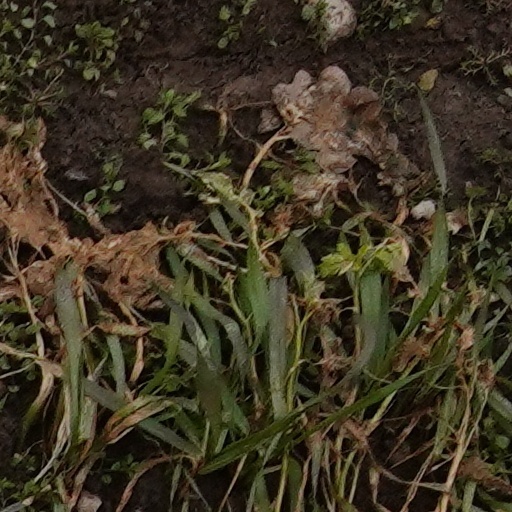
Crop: wheat